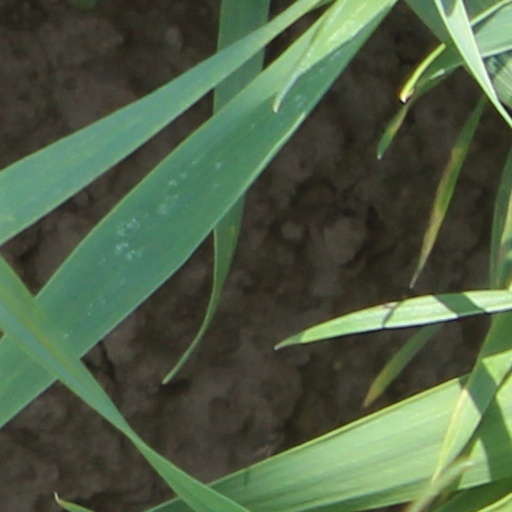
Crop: wheat